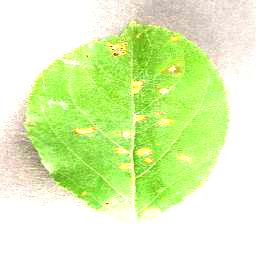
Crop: apple
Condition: cedar_rust